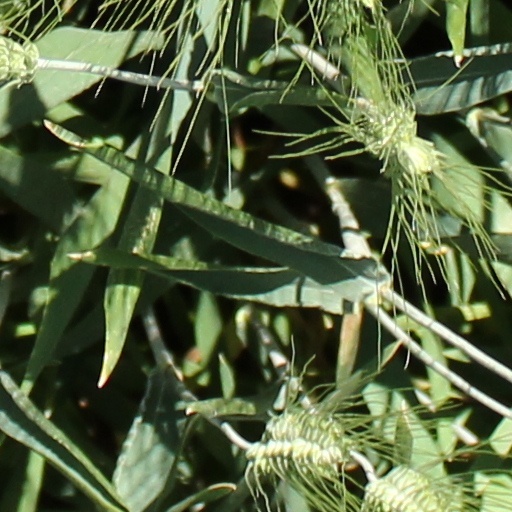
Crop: wheat